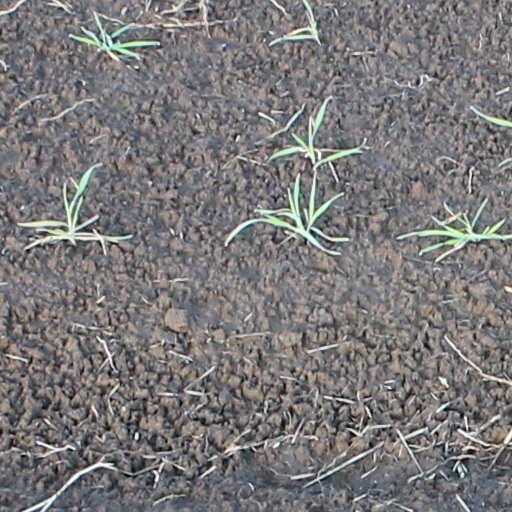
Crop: wheat